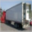
Label: truck